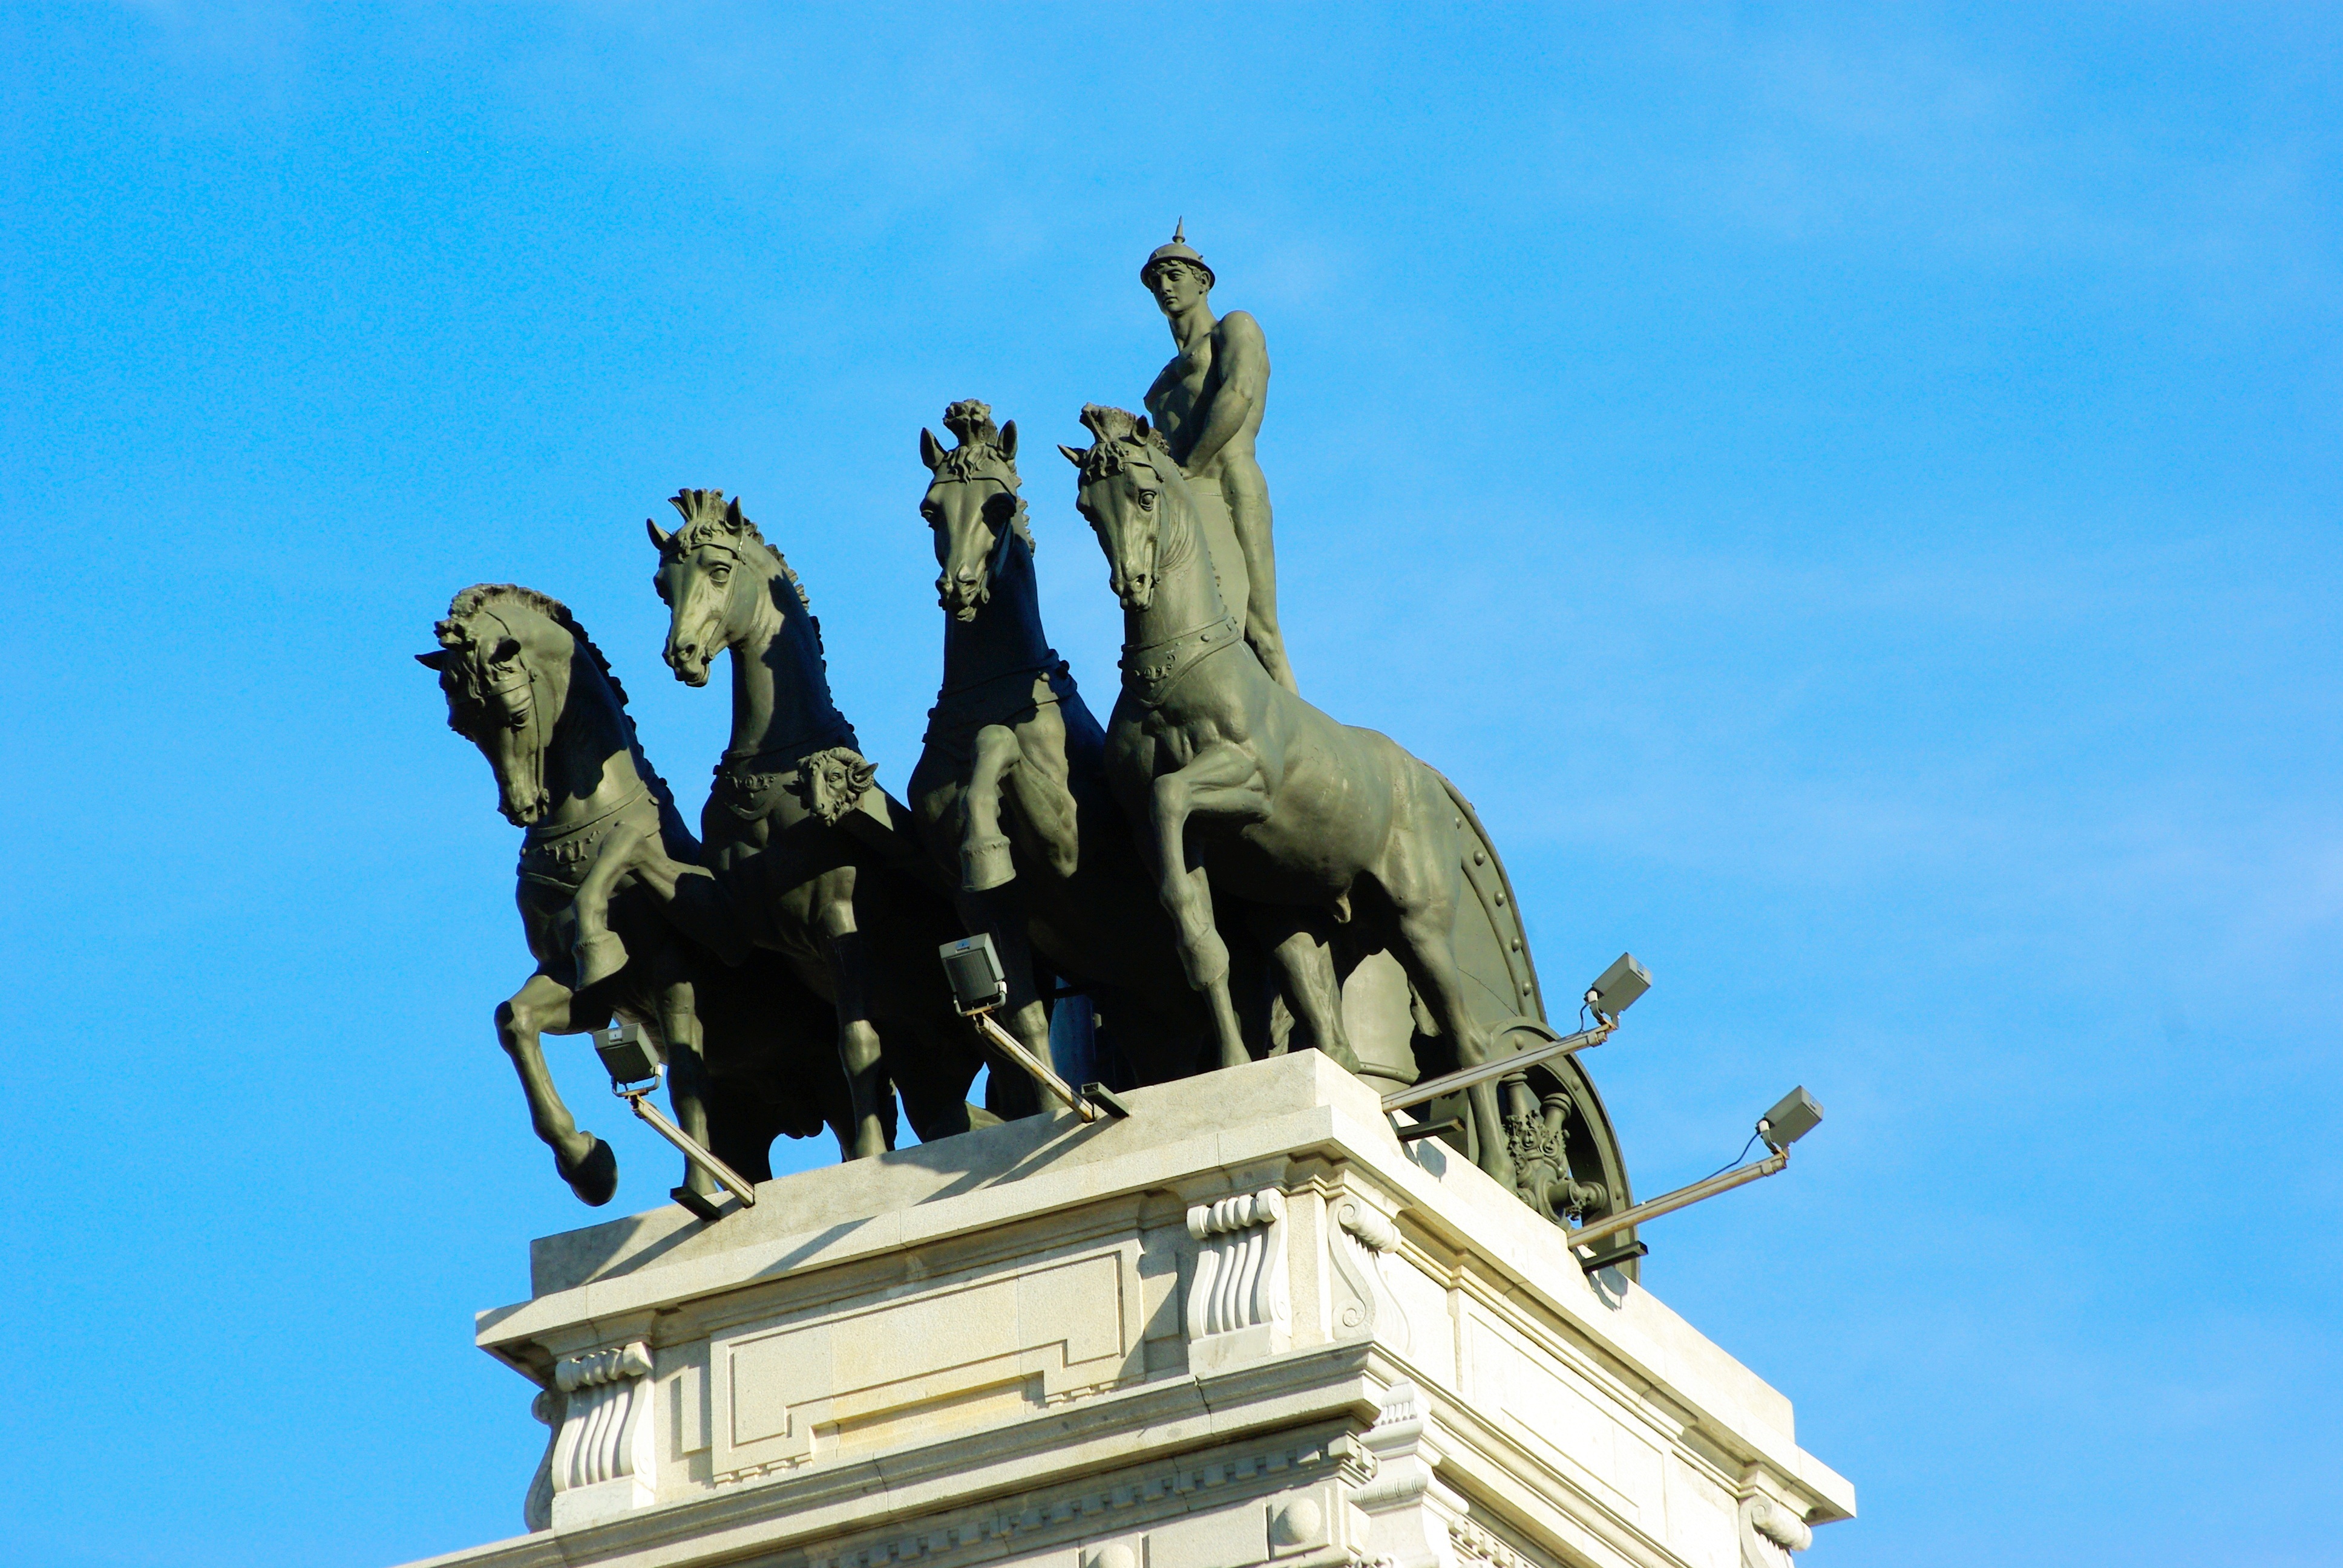
monument, statue, landmark, sculpture, horses, art, spain, madrid, statues, bronze, quadriga, gran via